Project Servator

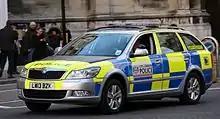
City of London Police

The police have used information campaigns to support the deployments. An example of Professor Paul Baines’ psychological approach of reassurance communications, is one of the poster headlines that reads "We love rush hour, it gives us 300,000 extra pairs of eyes". Discussing this poster, the magazine of the creative industry, the Drum writes "It employs public information and deterrence communications techniques. The core emotive colours of red, white and black provoke an emotional response and distinguish the posters – even in busy environments. And the strapline 'Together, we've got it covered' makes the overall message inclusive while also sending a warning to criminals or malicious individuals."